The Trial (1993 film)

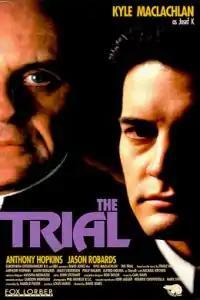
DVD cover

The Trial is a 1993 film made by the British Broadcasting Corporation (BBC) based on Harold Pinter's screenplay adaptation of Franz Kafka's 1925 novel "The Trial".